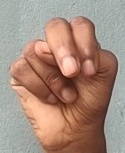
ASL sign: N